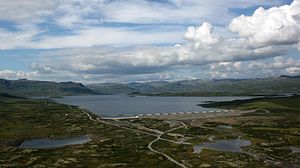
Stolsvatnet
Stolsvatnet
Stolsvatnet er en kunstig sø i kommunerne Ål og Hol i Viken fylke i Norge. Det bruges som magasin for både Hol I kraftverk og andre vandkraftanlæg i vassdraget. Søen blev dannet efter opdæmning af øvre og nedre Stolsvatnet sammen med en række mindre søer, blandt andet Djupsvatnet, Olsennvatnet, Buvatnet og Mjåvatnet.